Browns–Ravens rivalry

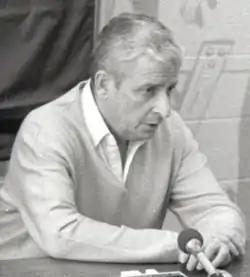
Art Modell, who owned the Browns since 1961, expressed dissatisfaction with Cleveland Stadium and subsequently declared his intention to relocate the team to Baltimore. After a legal battle with the City of Cleveland, a compromise was reached whereby Modell consented to return the Browns franchise to the league. In return, the NFL granted Modell a new franchise in Baltimore, which was later named the Baltimore Ravens.

On November 6, 1995, Cleveland Browns owner Art Modell announced in a press conference at Camden Yards, home of Major League Baseball's Baltimore Orioles, that he had signed an agreement to relocate the Browns to Baltimore in 1996 – a move which would return the NFL to that city for the first time since the Colts relocated to Indianapolis after the 1983 season. Modell chose to relocate the team to Baltimore because he felt the city of Cleveland did not have the funding nor political will to build a first-class stadium. The very next day, on November 7, Cleveland voters overwhelmingly approved the tax issue that Model requested to be placed on the ballot to provide $175 million in tax dollars to refurbish the outmoded and declining Cleveland Municipal Stadium.